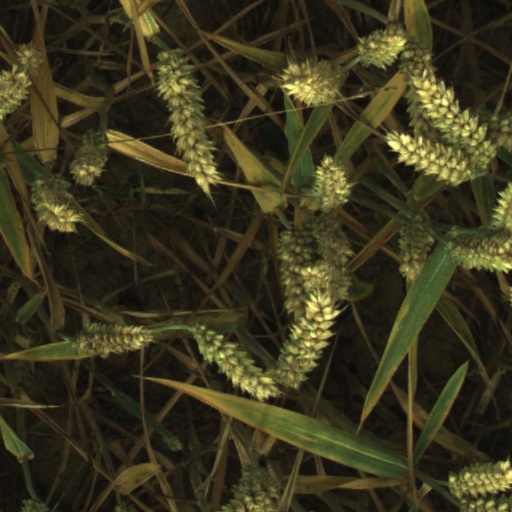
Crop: wheat